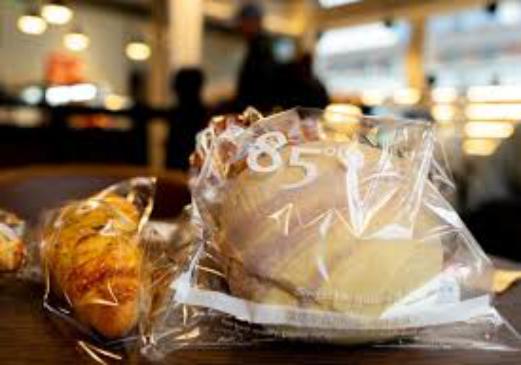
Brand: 85C Bakery Cafe
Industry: Food